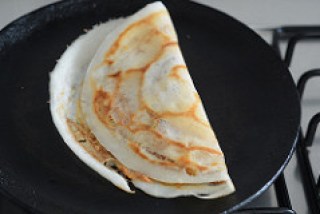
Dish: masala_dosa